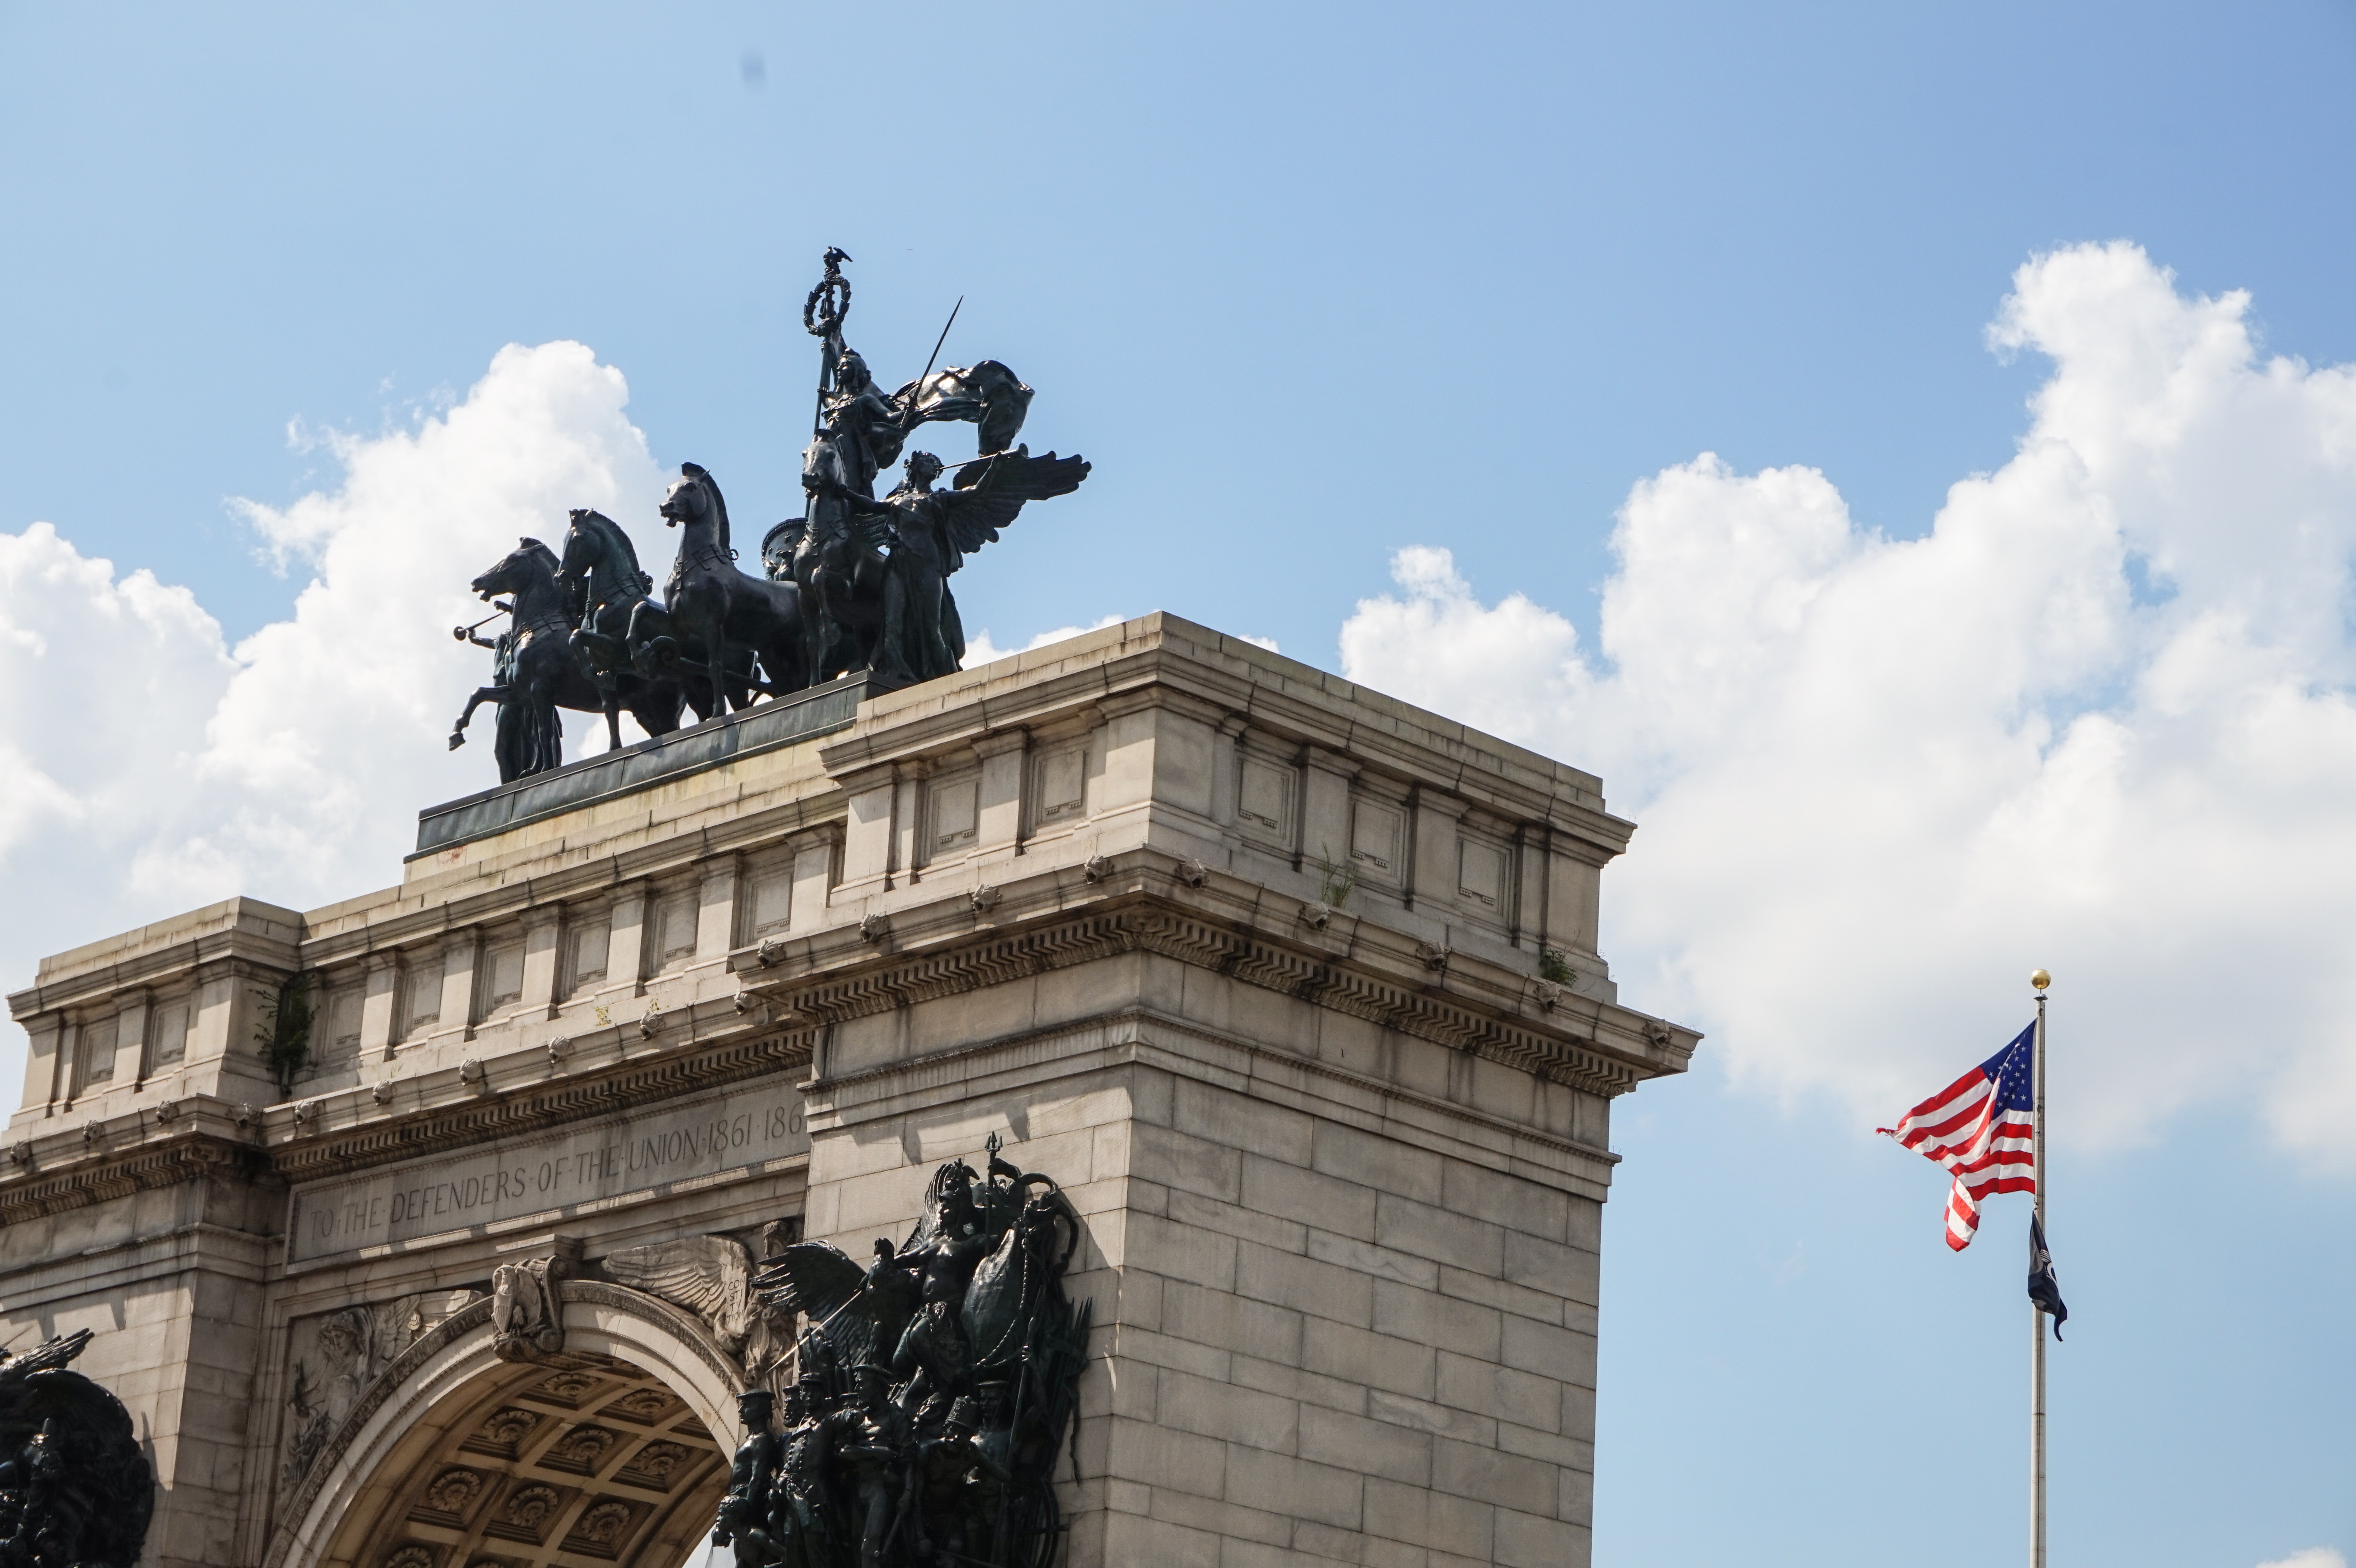
monument, statue, landmark, sculpture, memorial, art